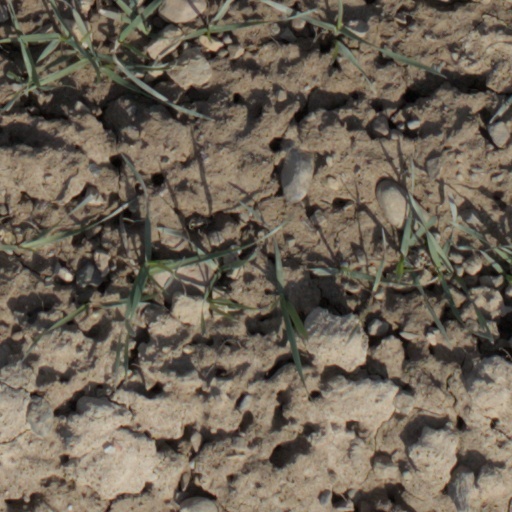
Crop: wheat